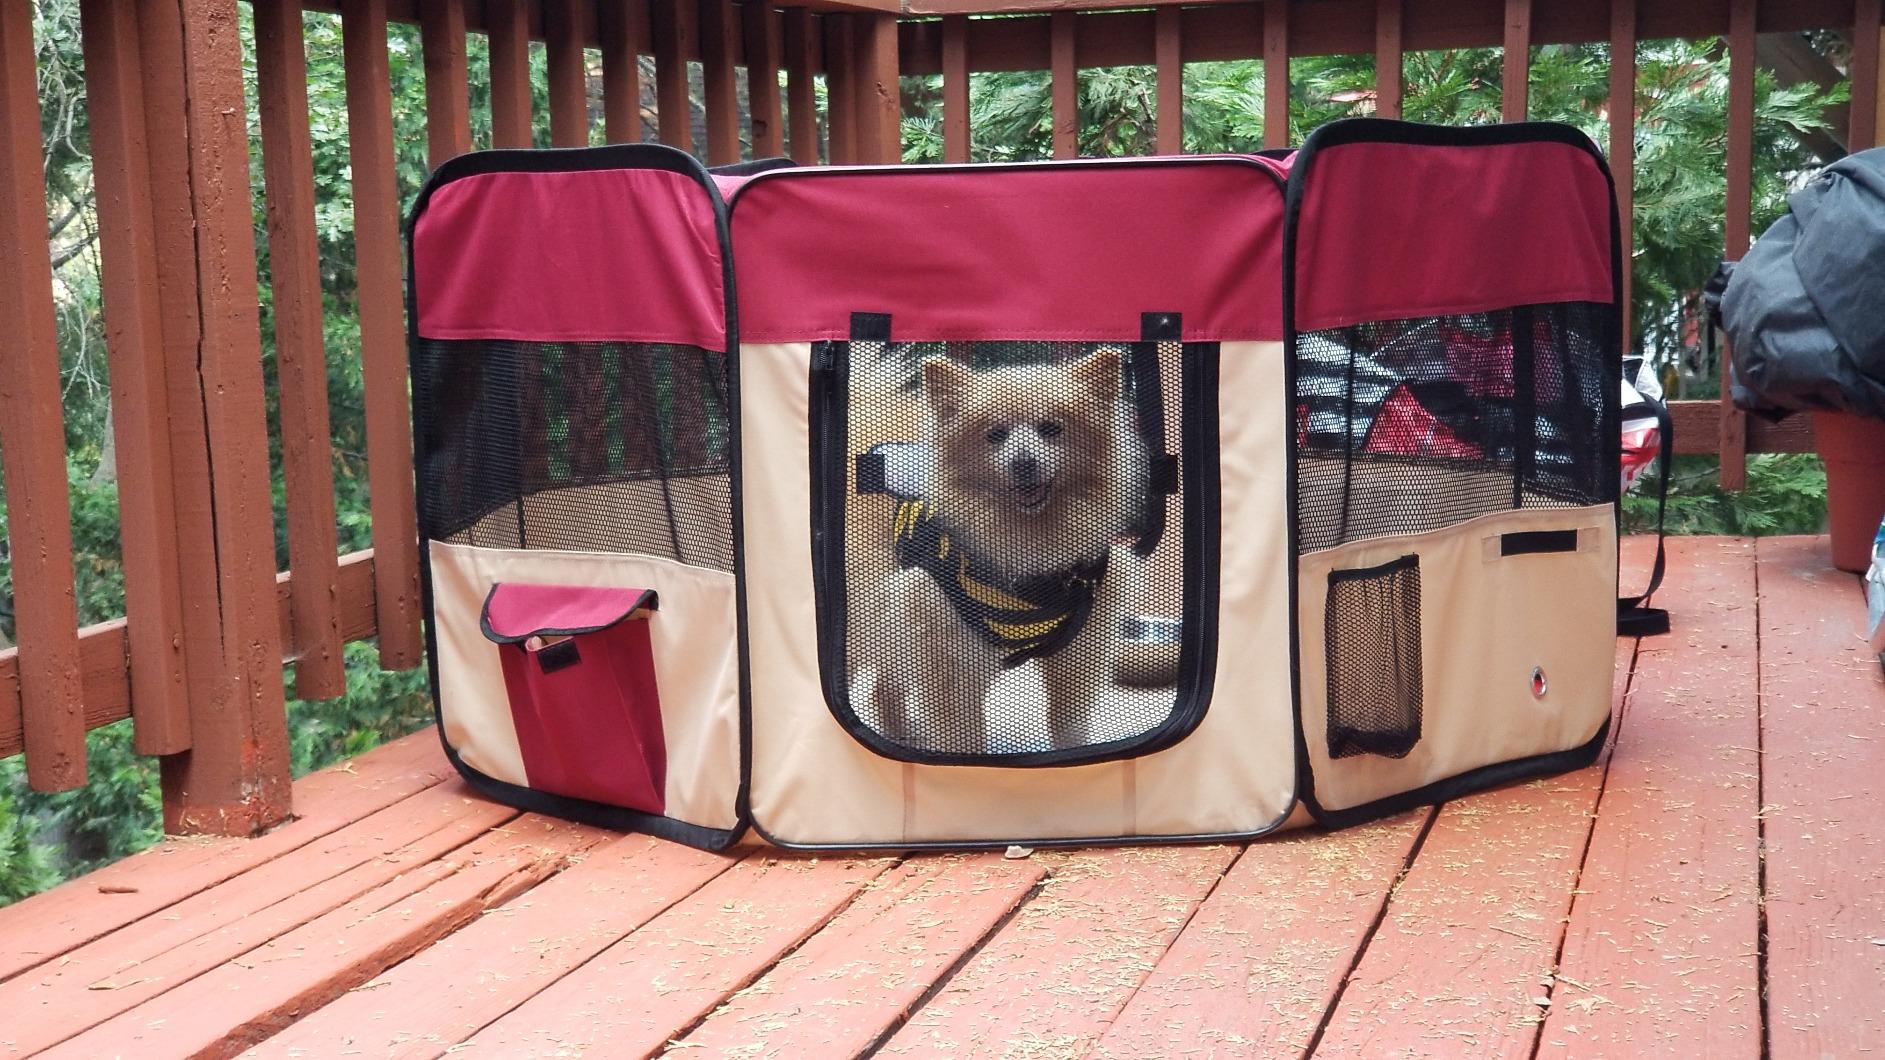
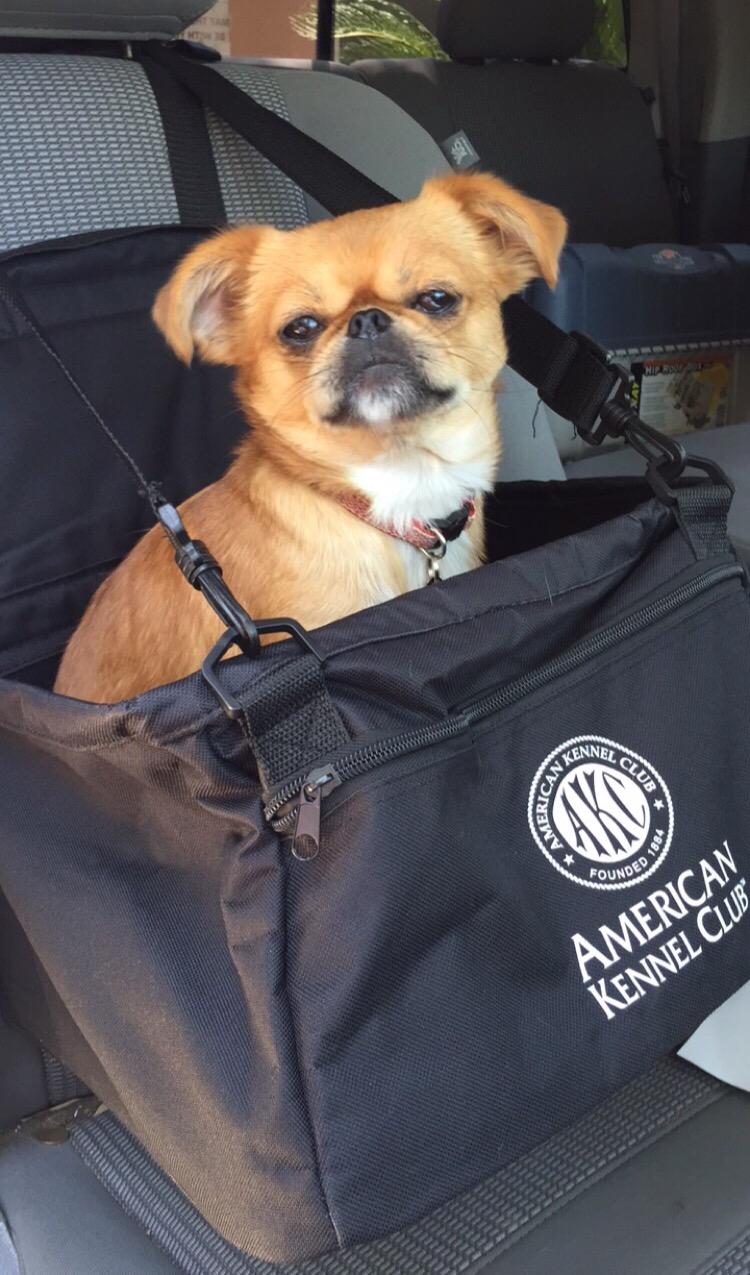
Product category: items_kennel
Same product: no